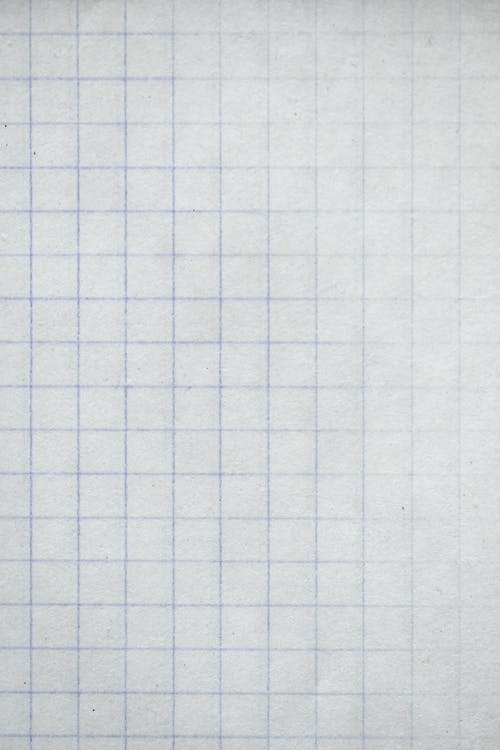
Label: paper